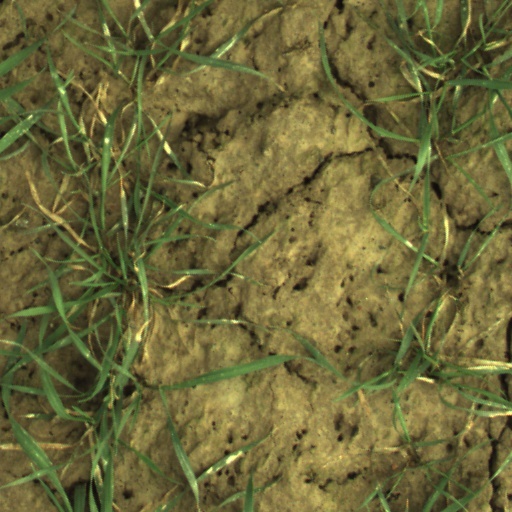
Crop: wheat